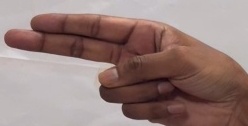
ASL sign: H